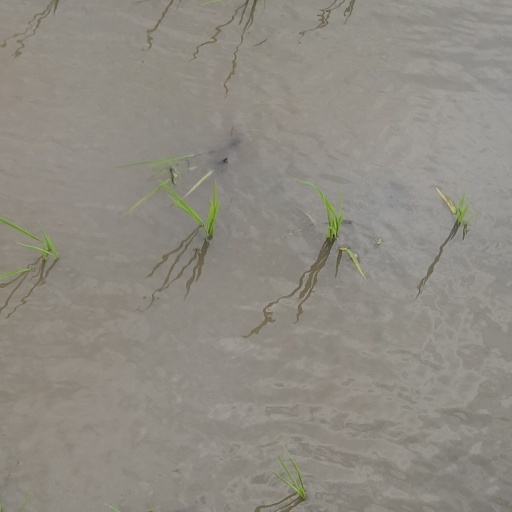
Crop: rice